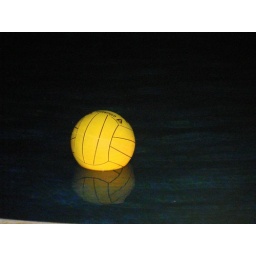
Yellow ball floating in water